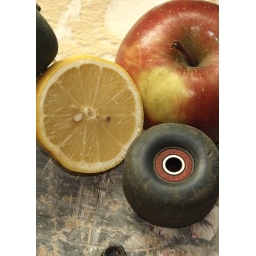
lemon skateboard wheels and cut apple closeup backlit from above